Get Out of My Sky

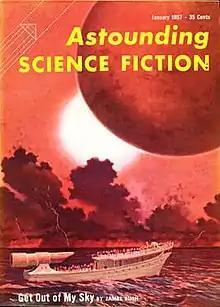
"Get Out of My Sky" was serialized in "Astounding".

"Get Out of My Sky" is a 1957 science fiction novella by American writer James Blish. It was first published by the magazine "Astounding Science Fiction" in January and February 1957. The story is about two planets, Home and Rathe, whose inhabitants are in contact, and the consequences of this contact, for individuals and societies, are explored.